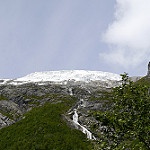
Label: glacier